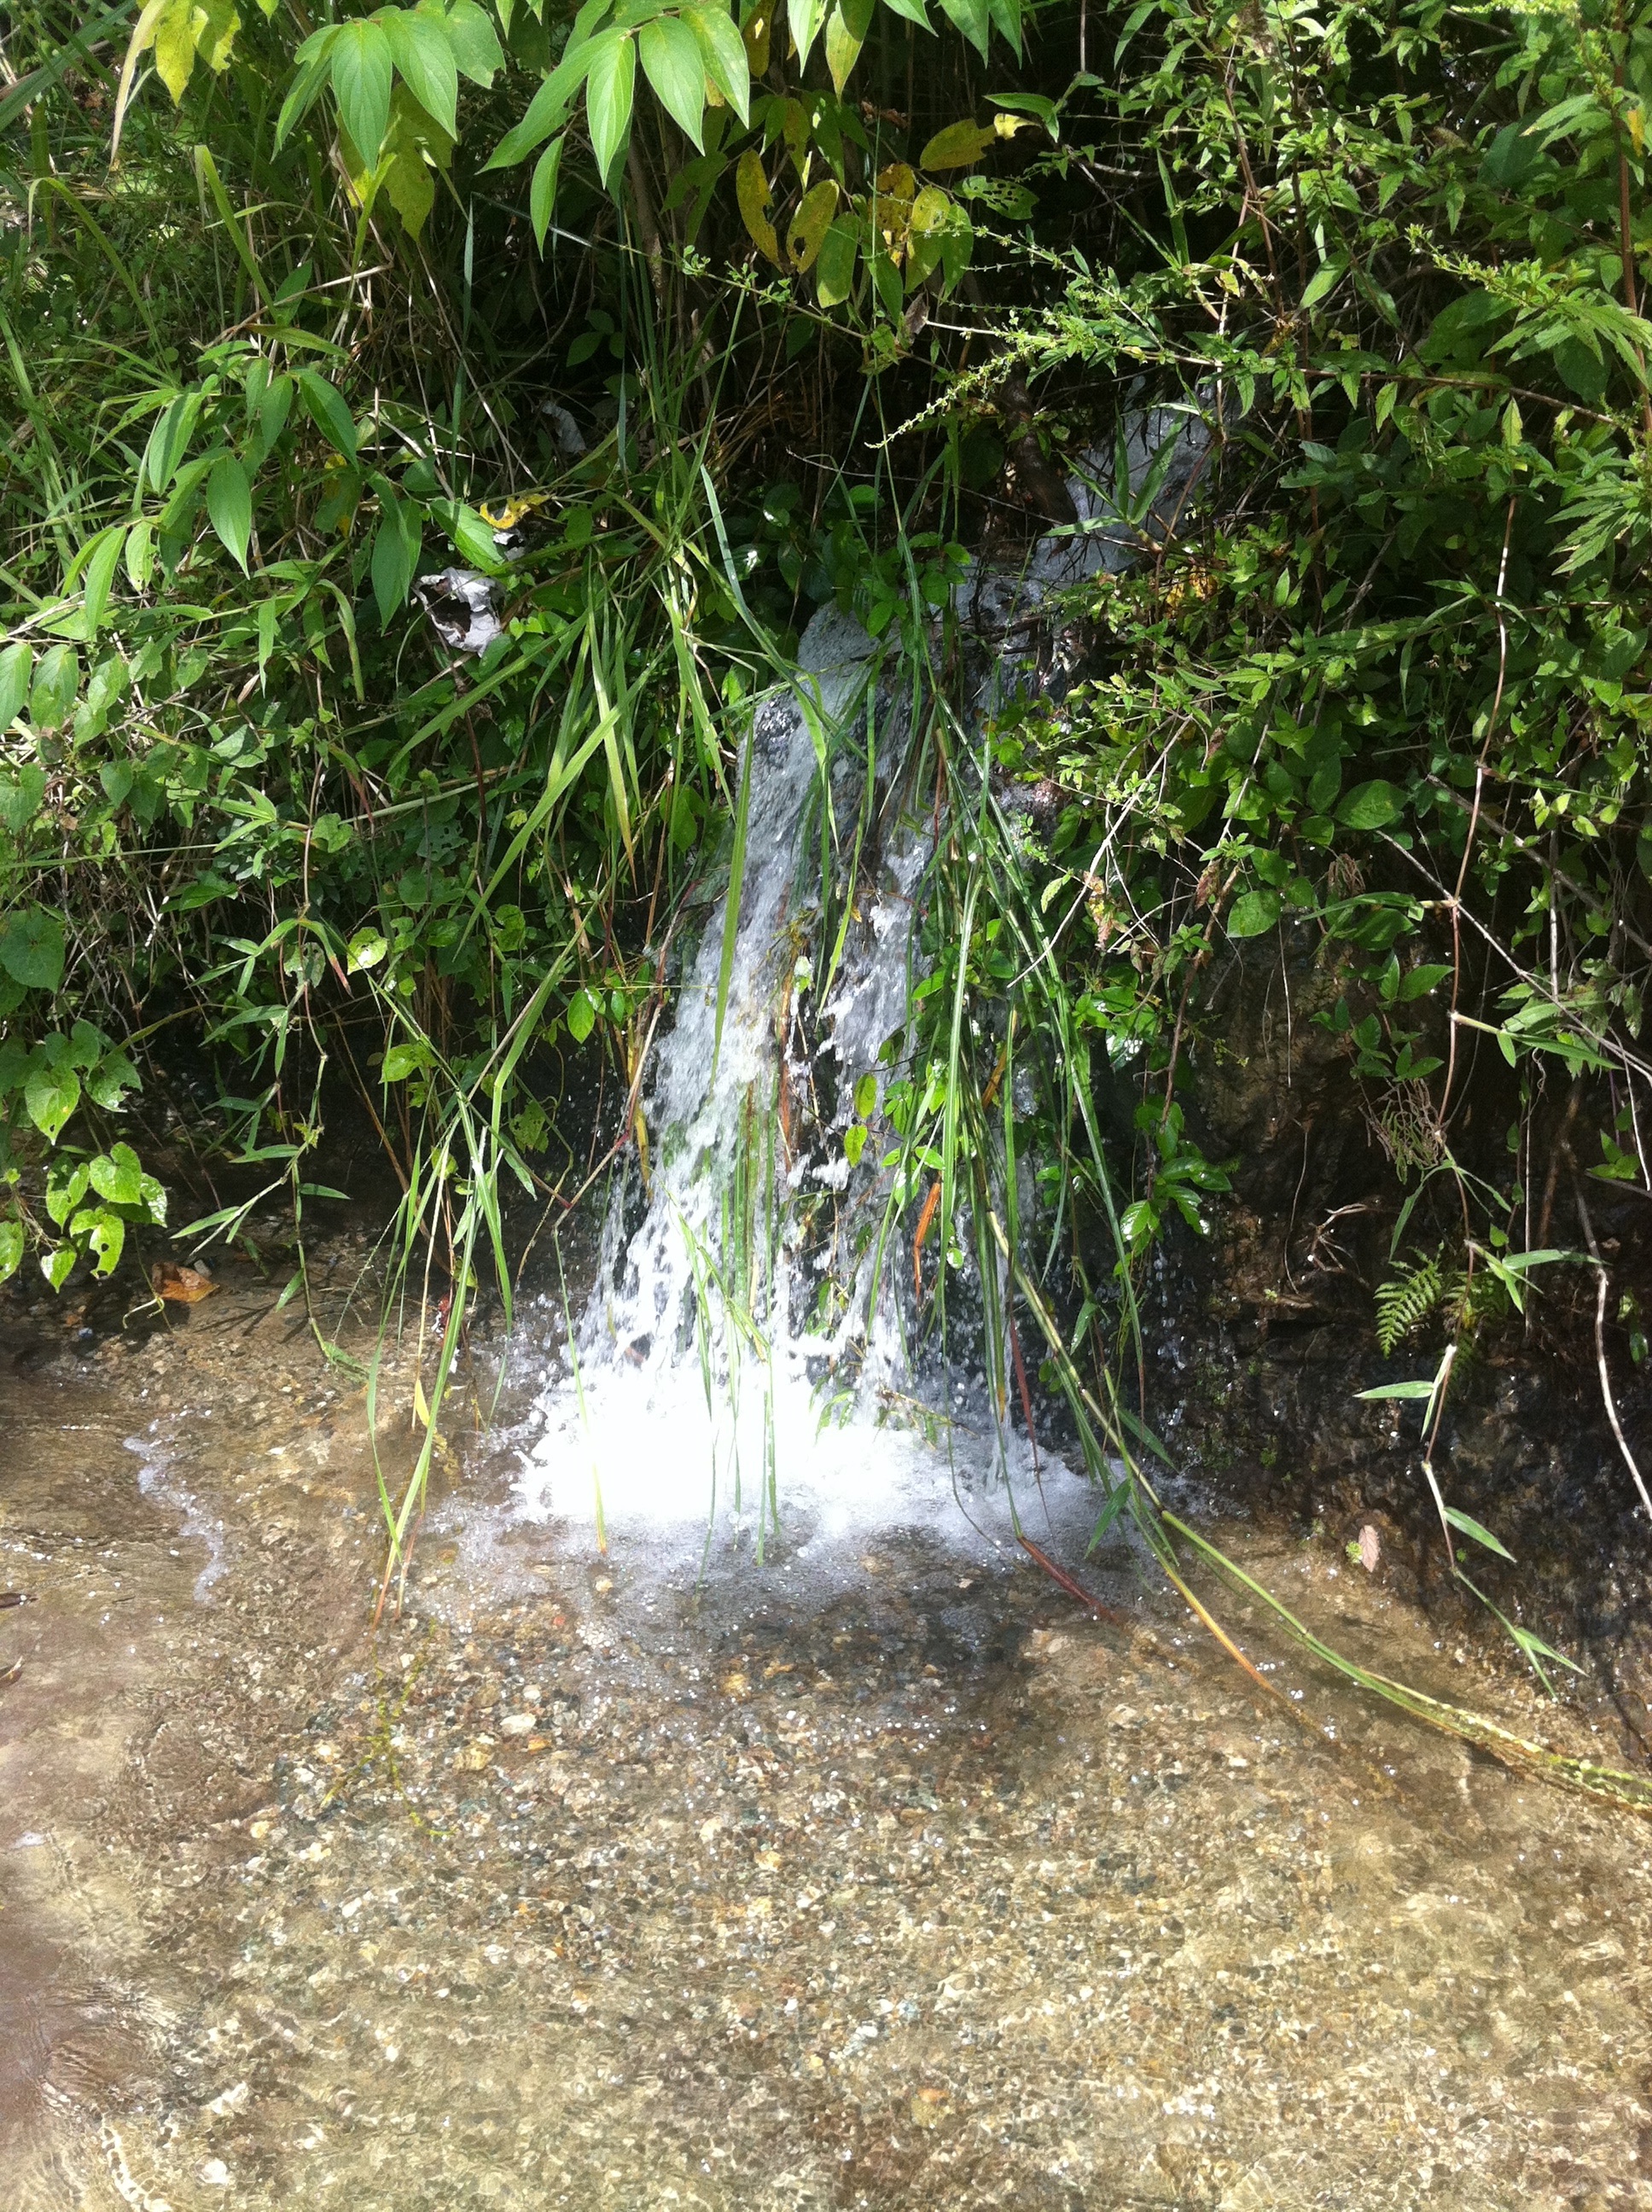
water, pond, wildlife, stream, jungle, body of water, rainforest, wetland, woodland, habitat, water feature, natural environment